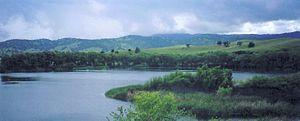
Ceci est la liste des lieux historique inscrits sur le registre national dans le comté de Contra Costa en Californie.